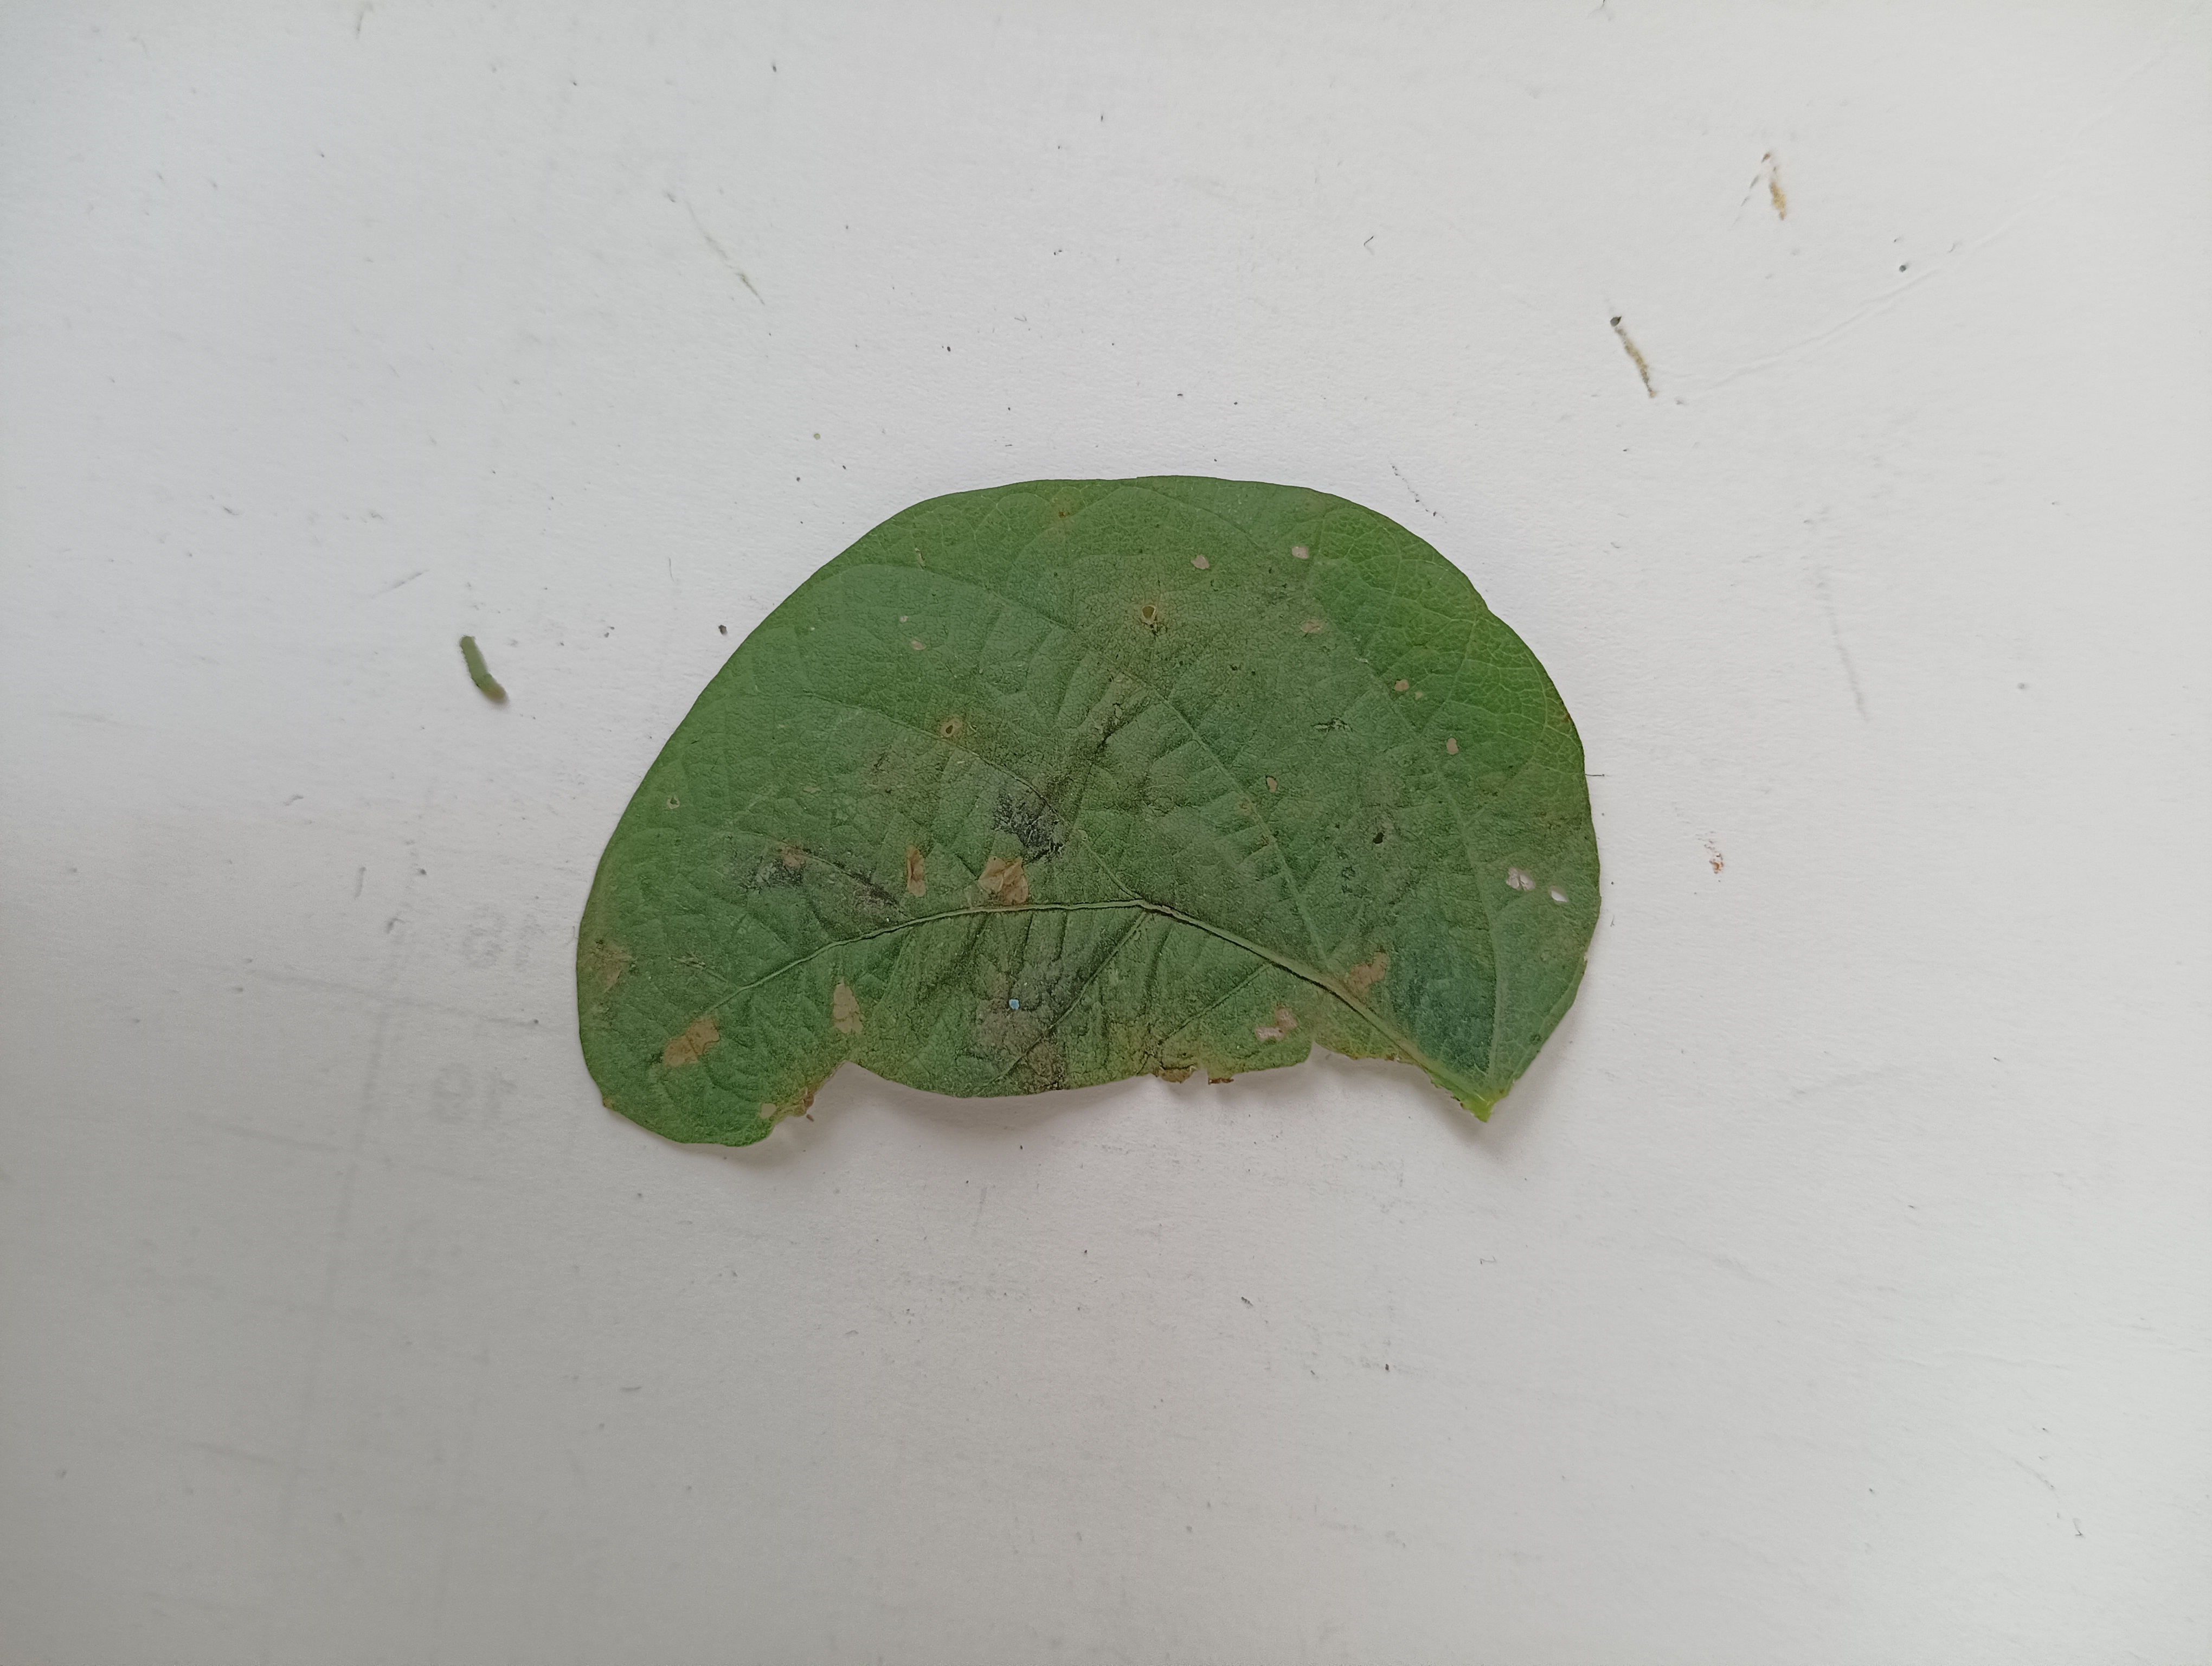
Label: Bacterial leaf Blight